London Pass

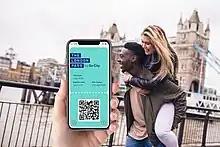

The London Pass is a sightseeing pass for tourists coming to London, the capital of United Kingdom. It consists of a smart card which entitles the holder to enter a number of tourist attractions in and around the London region having paid a set fee in advance. It is one of many such 'city passes' worldwide aimed at the international tourist market.